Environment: real
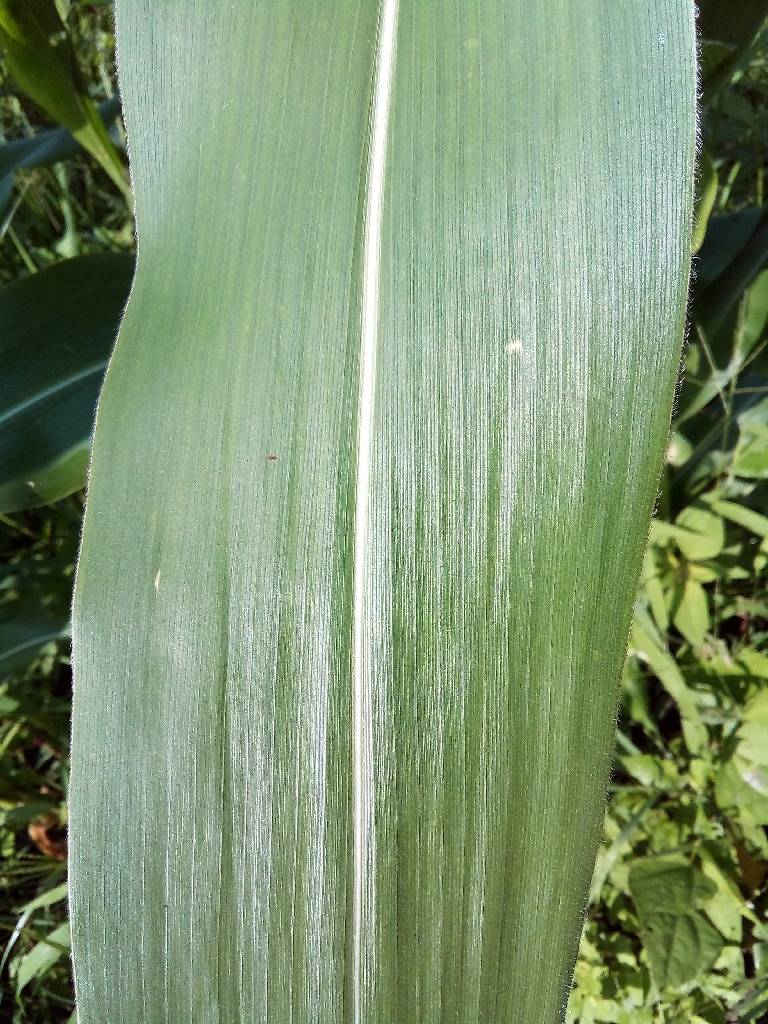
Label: healthy